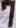
Number: 7